Gilboa Methodist Church

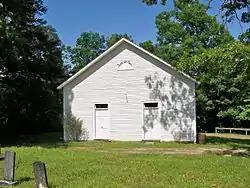

Gilboa Methodist Church is a historic Methodist church located near Salem, Burke County, North Carolina. It was built in 1879, and is a rectangular two bay by four bay, frame church building. It sits on a stone pier foundation and has a standing seam metal roof.